CFD Alsask

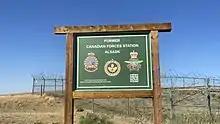
Entrance Sign at the Dome

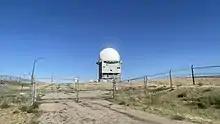
CFD Alsask Radar Dome

The site is currently managed by the Canadian Civil Defence Museum and Archives and is open periodically for tours.